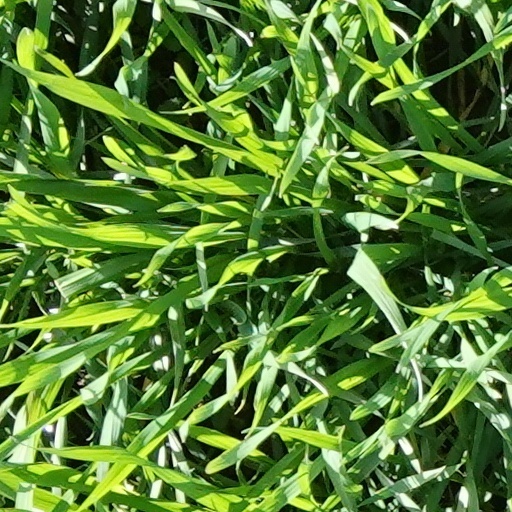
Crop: wheat